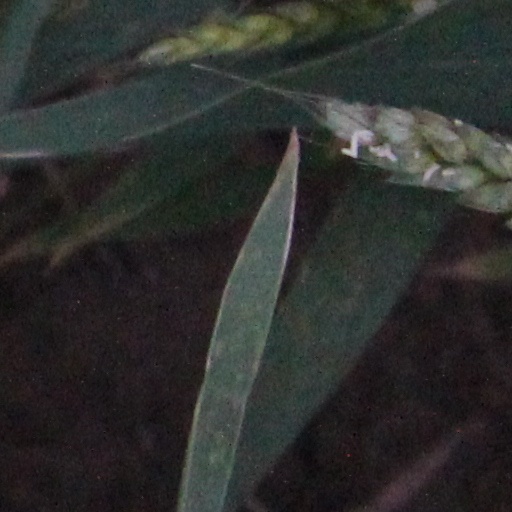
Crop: wheat